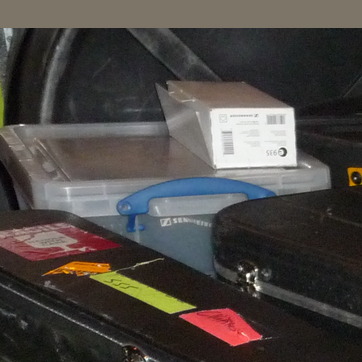
Material: plastic